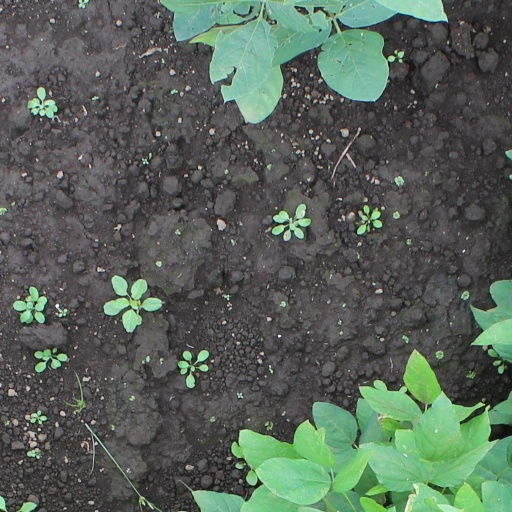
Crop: soybean